The Beetle (novel)

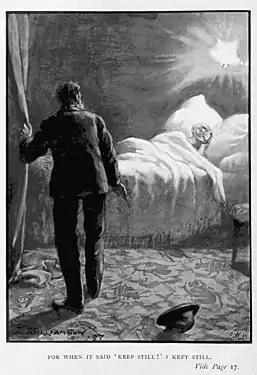
Holt encounters the Beetle.

"The Beetle" is told from the point of view of four narrators: Robert Holt, Sydney Atherton, Marjorie Lindon, and Augustus Champnell.